Subrat Kumar Prusty

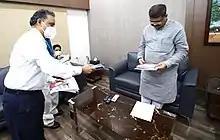
Presented a memorindum to Central Minister of Education Hon'ble Sj. Dharmendra Pradhan for imparting Engineering education in Odia

In 2015, he formed the Odia Bhasa Sangram Samiti with intellectuals, academicians and politicians of Odisha to implement the Government Language Act-1954 of Odisha. Through this, the Odisha government was formed a ministerial committee. He was also a member of this committee. As per the committee's decision, the Odisha government has been carrying out various development works for the Odia language since 2015. To spread and preserve history and culture of Odisha and enrich the Odia language, a proposal of this ministerial committee to this effect was approved first Heritage Cabinet meeting presided over by the CM at Puri on 26 Dec 2017 and also conducted entirely in Odia. The heritage cabinet approved 20th numbers of proposal like the culture department renamed as 'Odia Language, Literature and Culture' department, the cabinet to make provisions of punishment for not using Odia in official work, set up Odia Language Commission, world conference on Odia language will be organised every five years, fees waived for studying Odia at the graduate and post-graduate level in colleges and universities, Byasakabi Fakir Mohan scholarship for high mark in Odia at plus two and plus three levels students, number of professors in Odia departments in colleges and universities will be increased to facilitate more research in the field of Odia language and literature. It was decided that established separate Odia University and Classical chair in JNU, BHU and Gujarat for research in Odia language, literature, Culture and Heritage of Odisha.